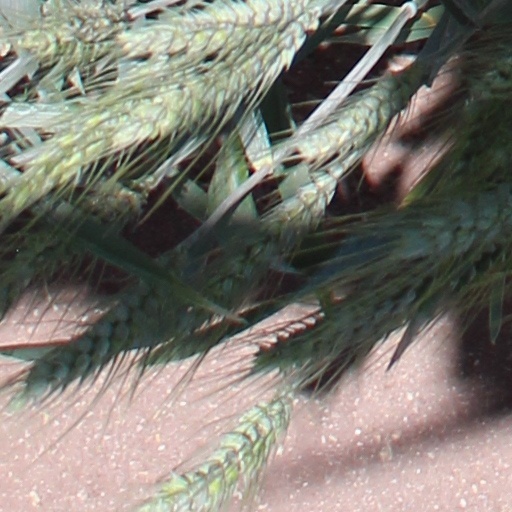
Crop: wheat